Nazar (2005 film)

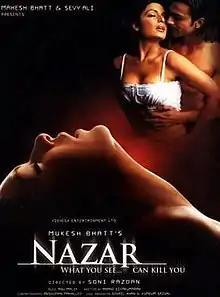

Nazar is a 2005 Indian Hindi-language thriller film directed by Soni Razdan starring Meera and Ashmit Patel. The film introduces Pakistani actress Meera to Bollywood.